Swinxs

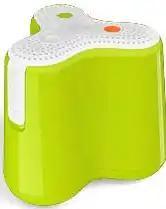

Swinxs is a portable game console for children between the ages of 4 and 12 years. The screen-free console was marketed as suitable for in-and-outdoor play and used RFID technology, audio, and light as a replacement for a monitor. Games for the console typically have users engage in physical or educational play by using a synthesized voice in combination with other sounds and a light.